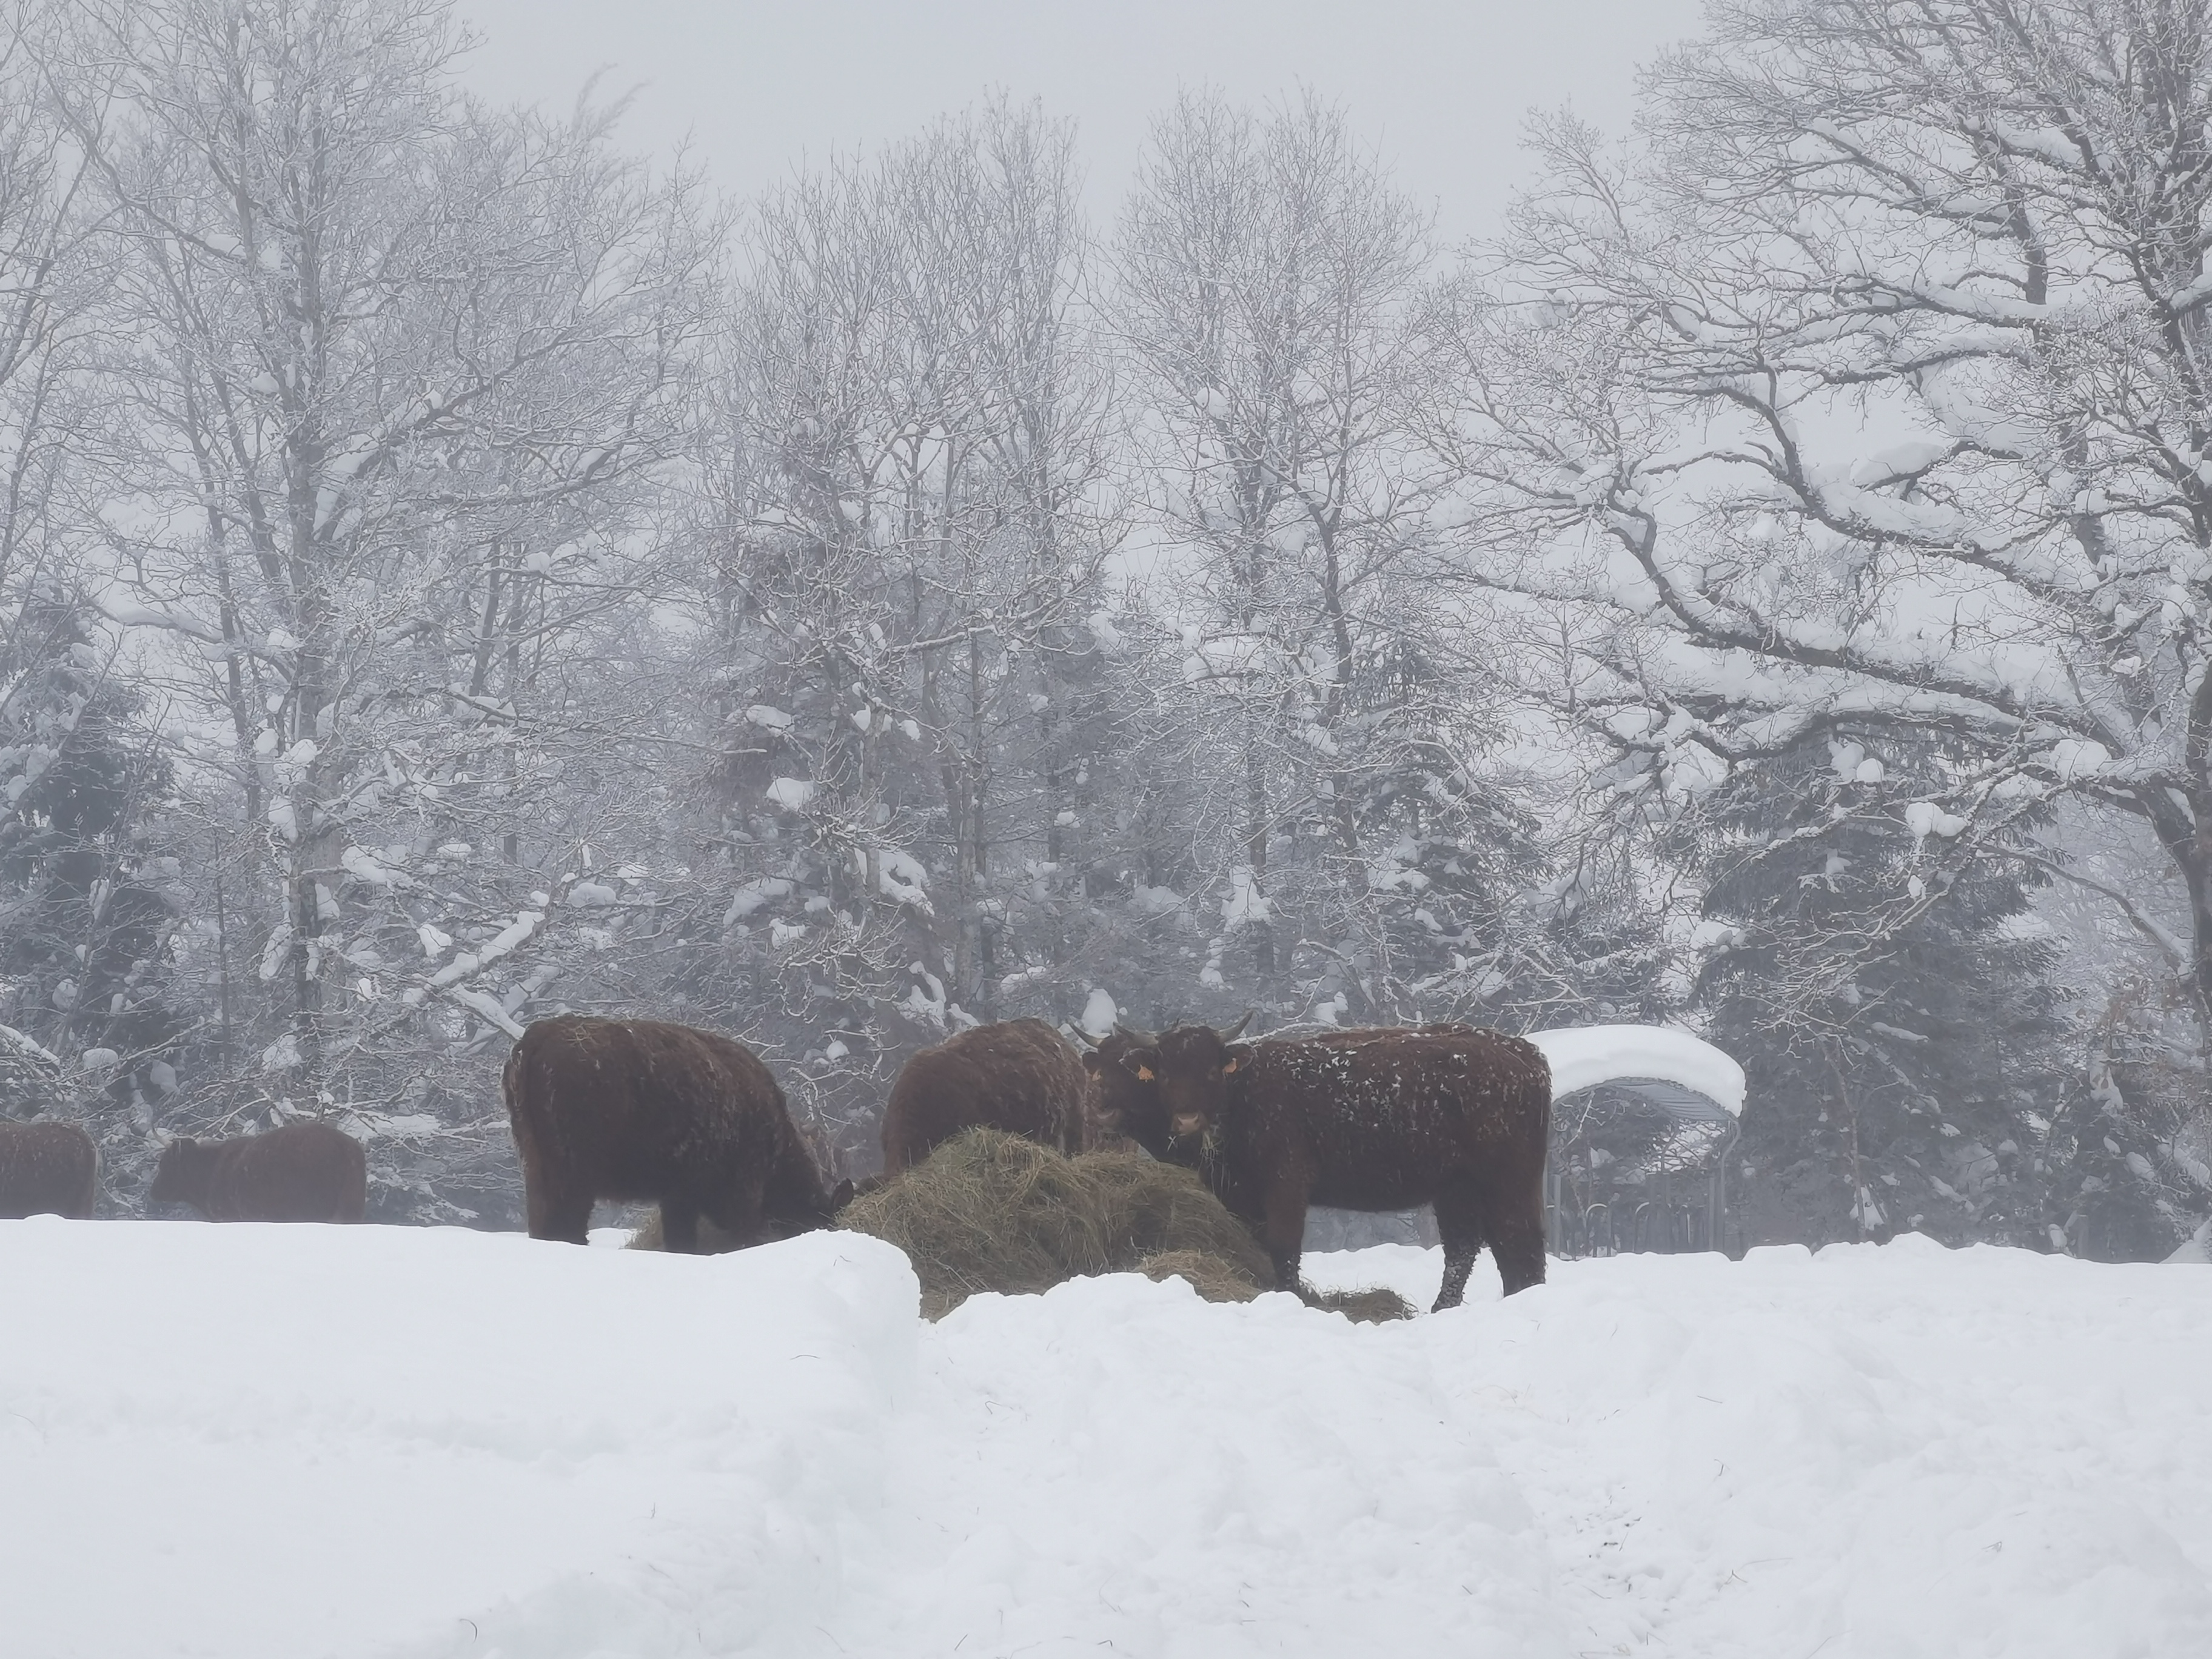
cow, vache, neige, snow, salers, tree, plant, natural landscape, working animal, freezing, landscape, sky, snout, winter, forest, wildlife, bison, woodland, fog, grazing, event, terrestrial animal, precipitation, livestock, frost, mist, road, pasture, bovine, bull, ox, trunk, twig, wood, herd, winter storm, ranch, haze